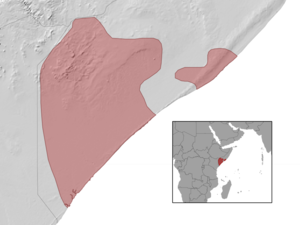
Mochlus productum est une espèce de sauriens de la famille des Scincidae.